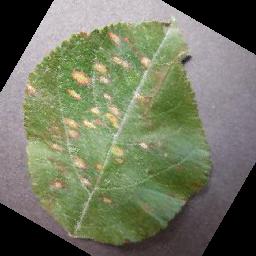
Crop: apple
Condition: cedar_rust